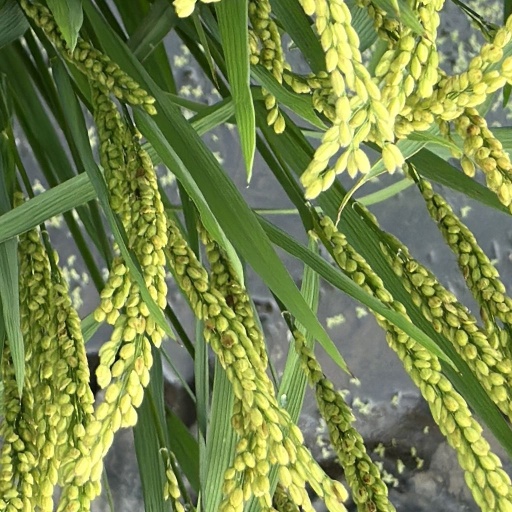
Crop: rice